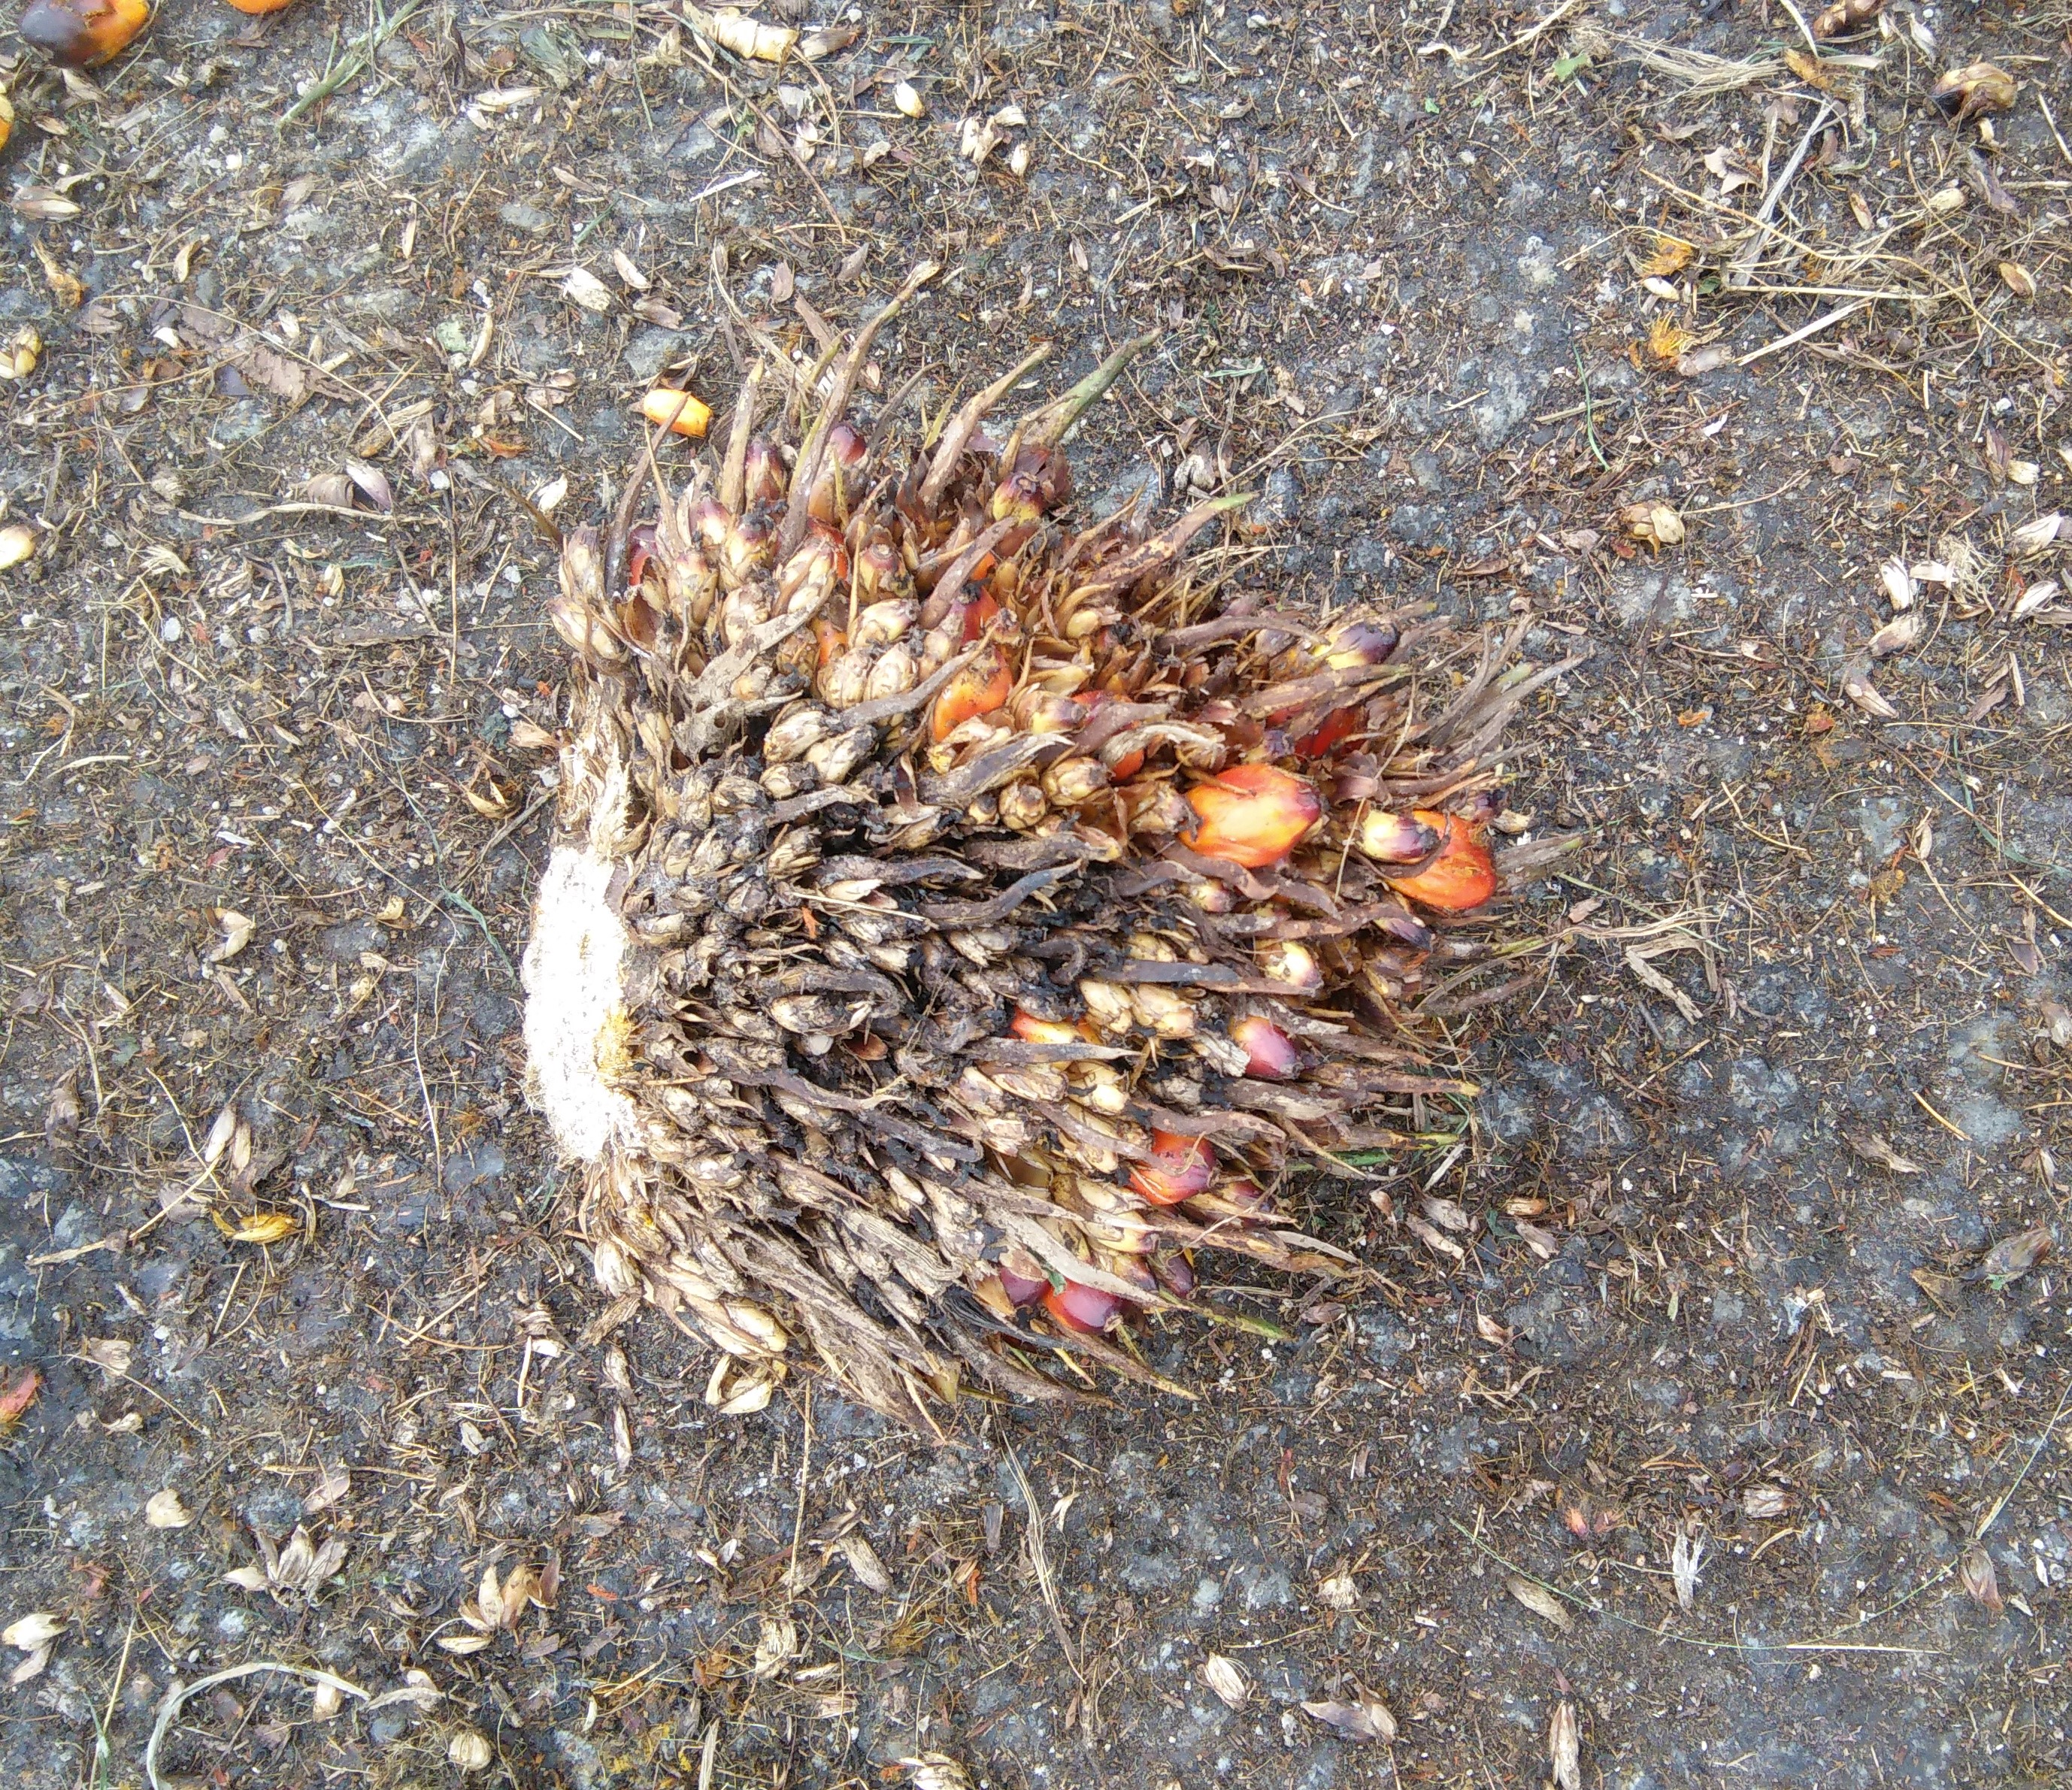
Ripeness: Overripe